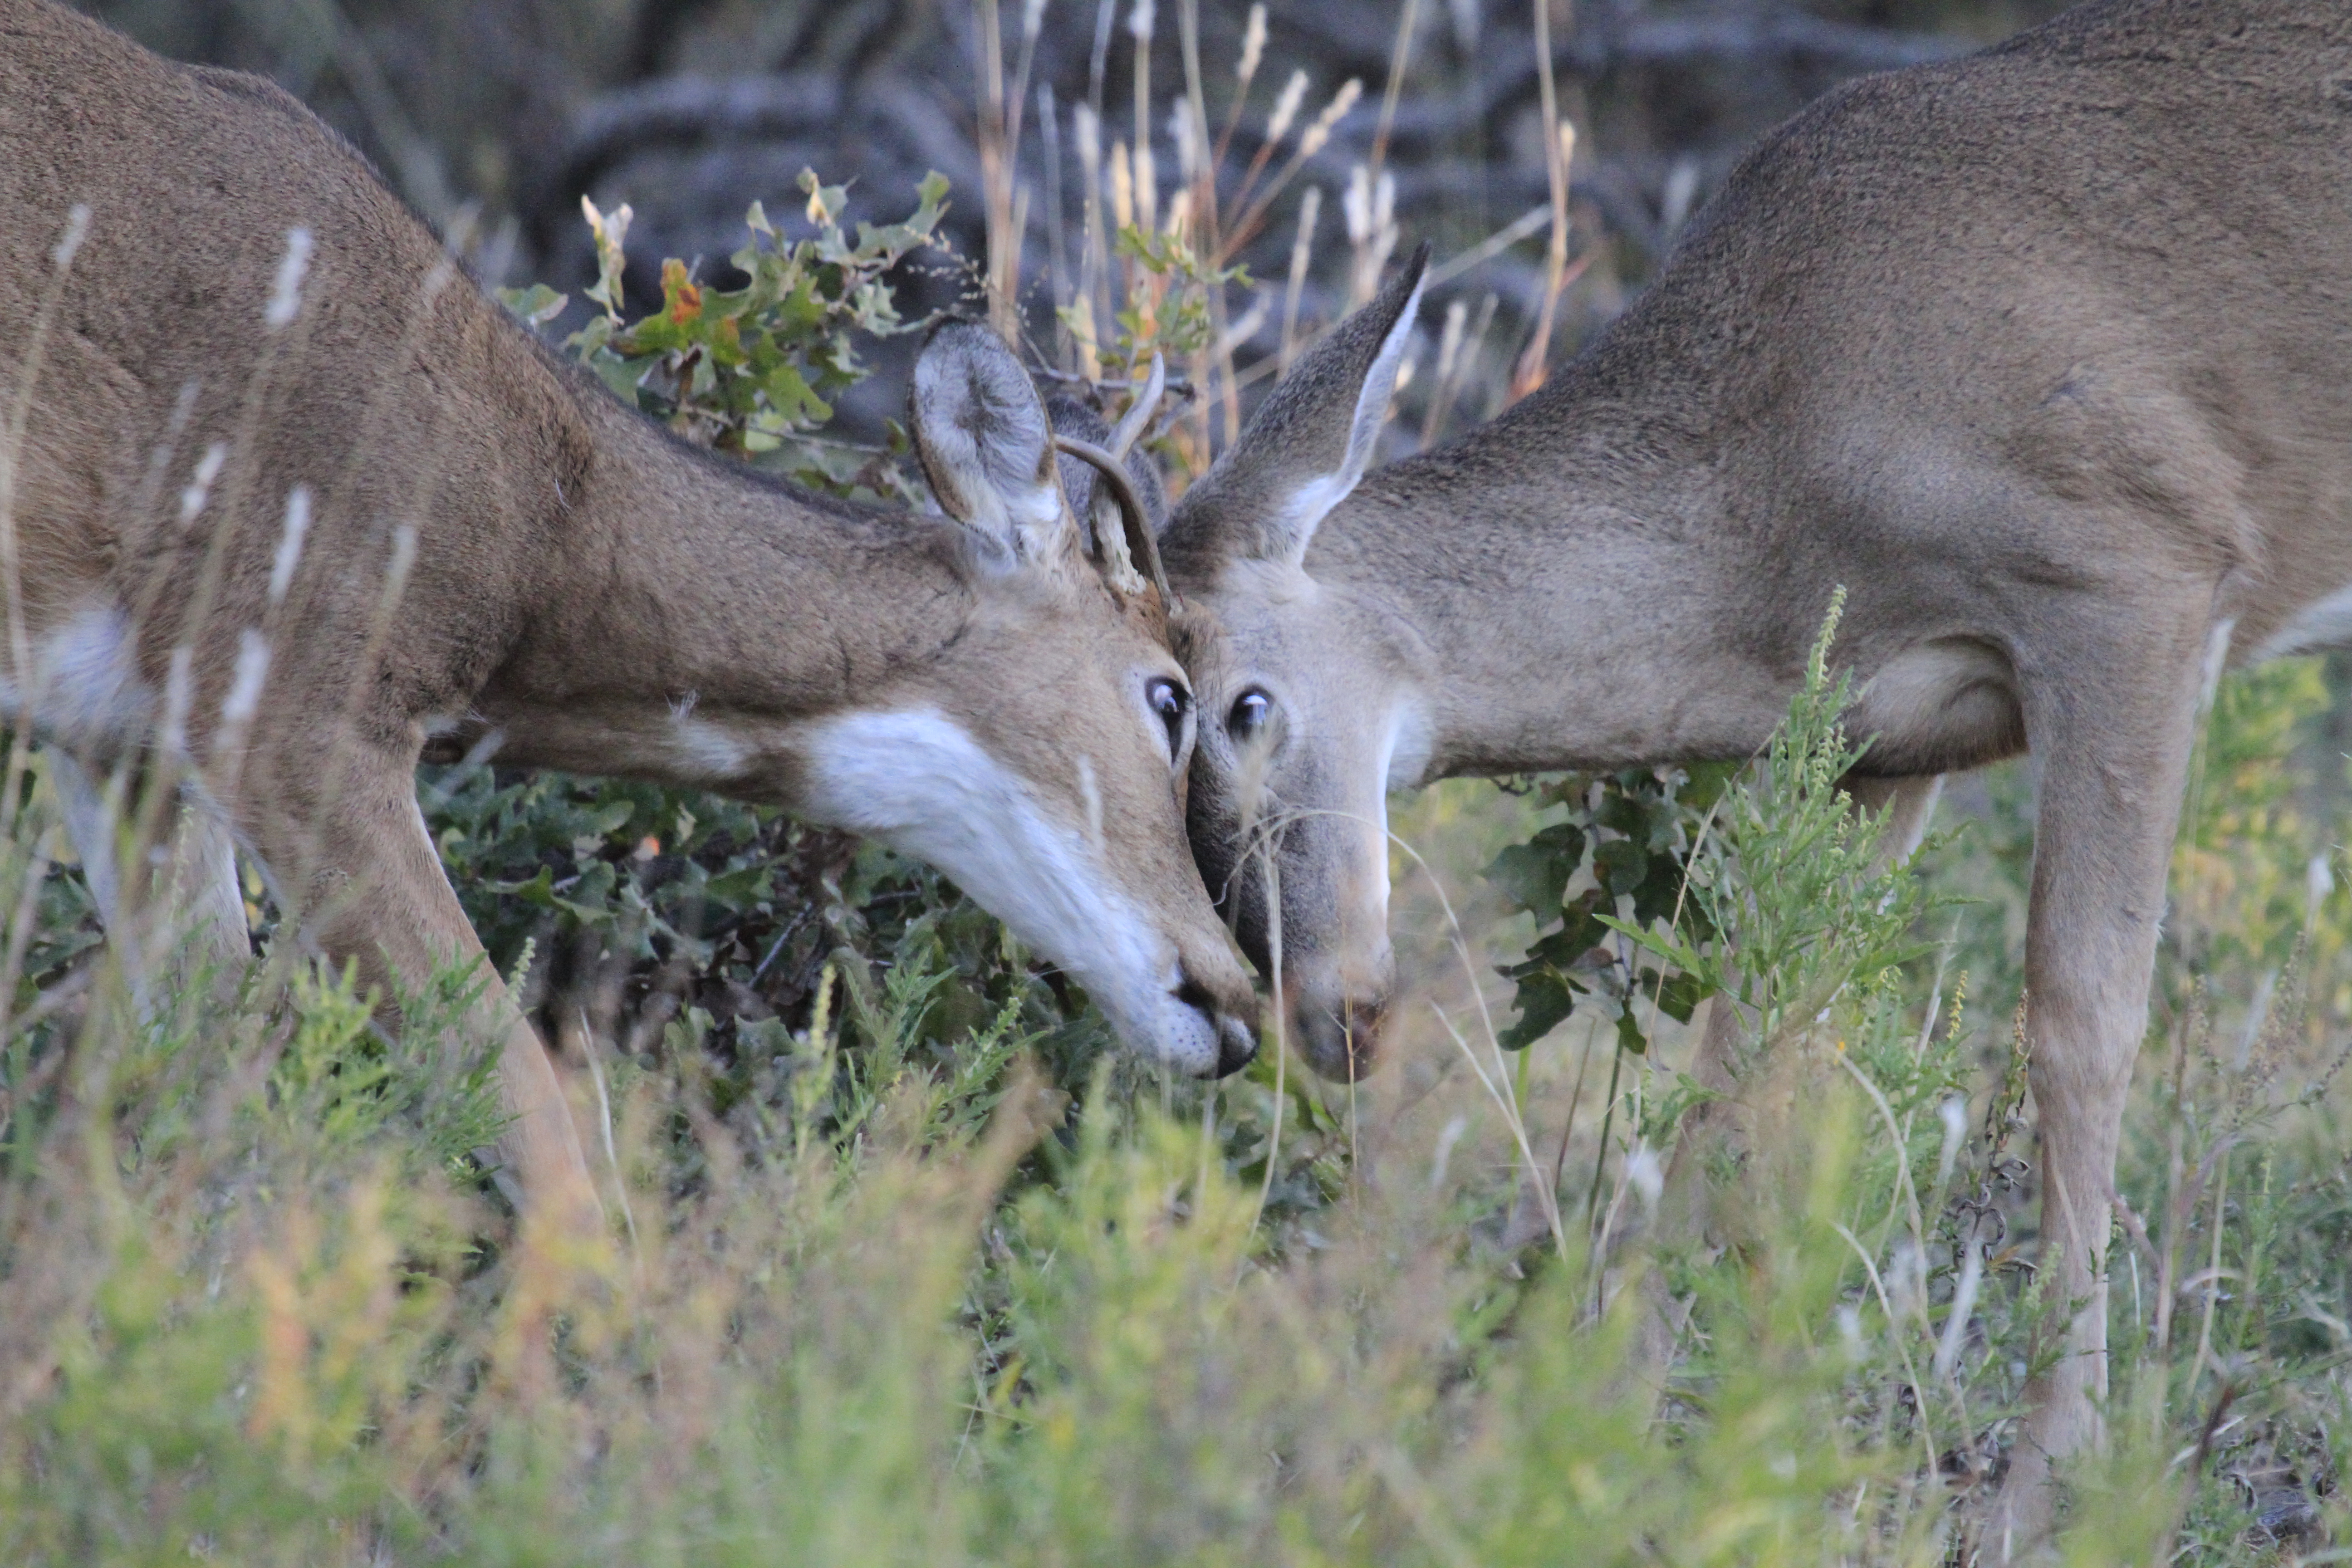
wildlife, deer, mammal, fauna, vertebrate, oklahoma, larrysmith, wichitamountains, white tailed deer, musk deer